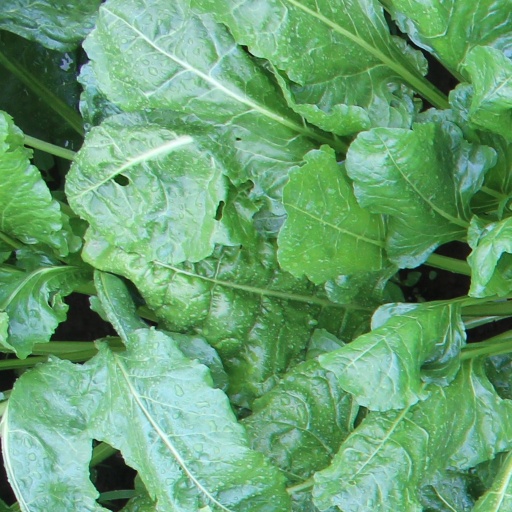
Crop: sugar beet